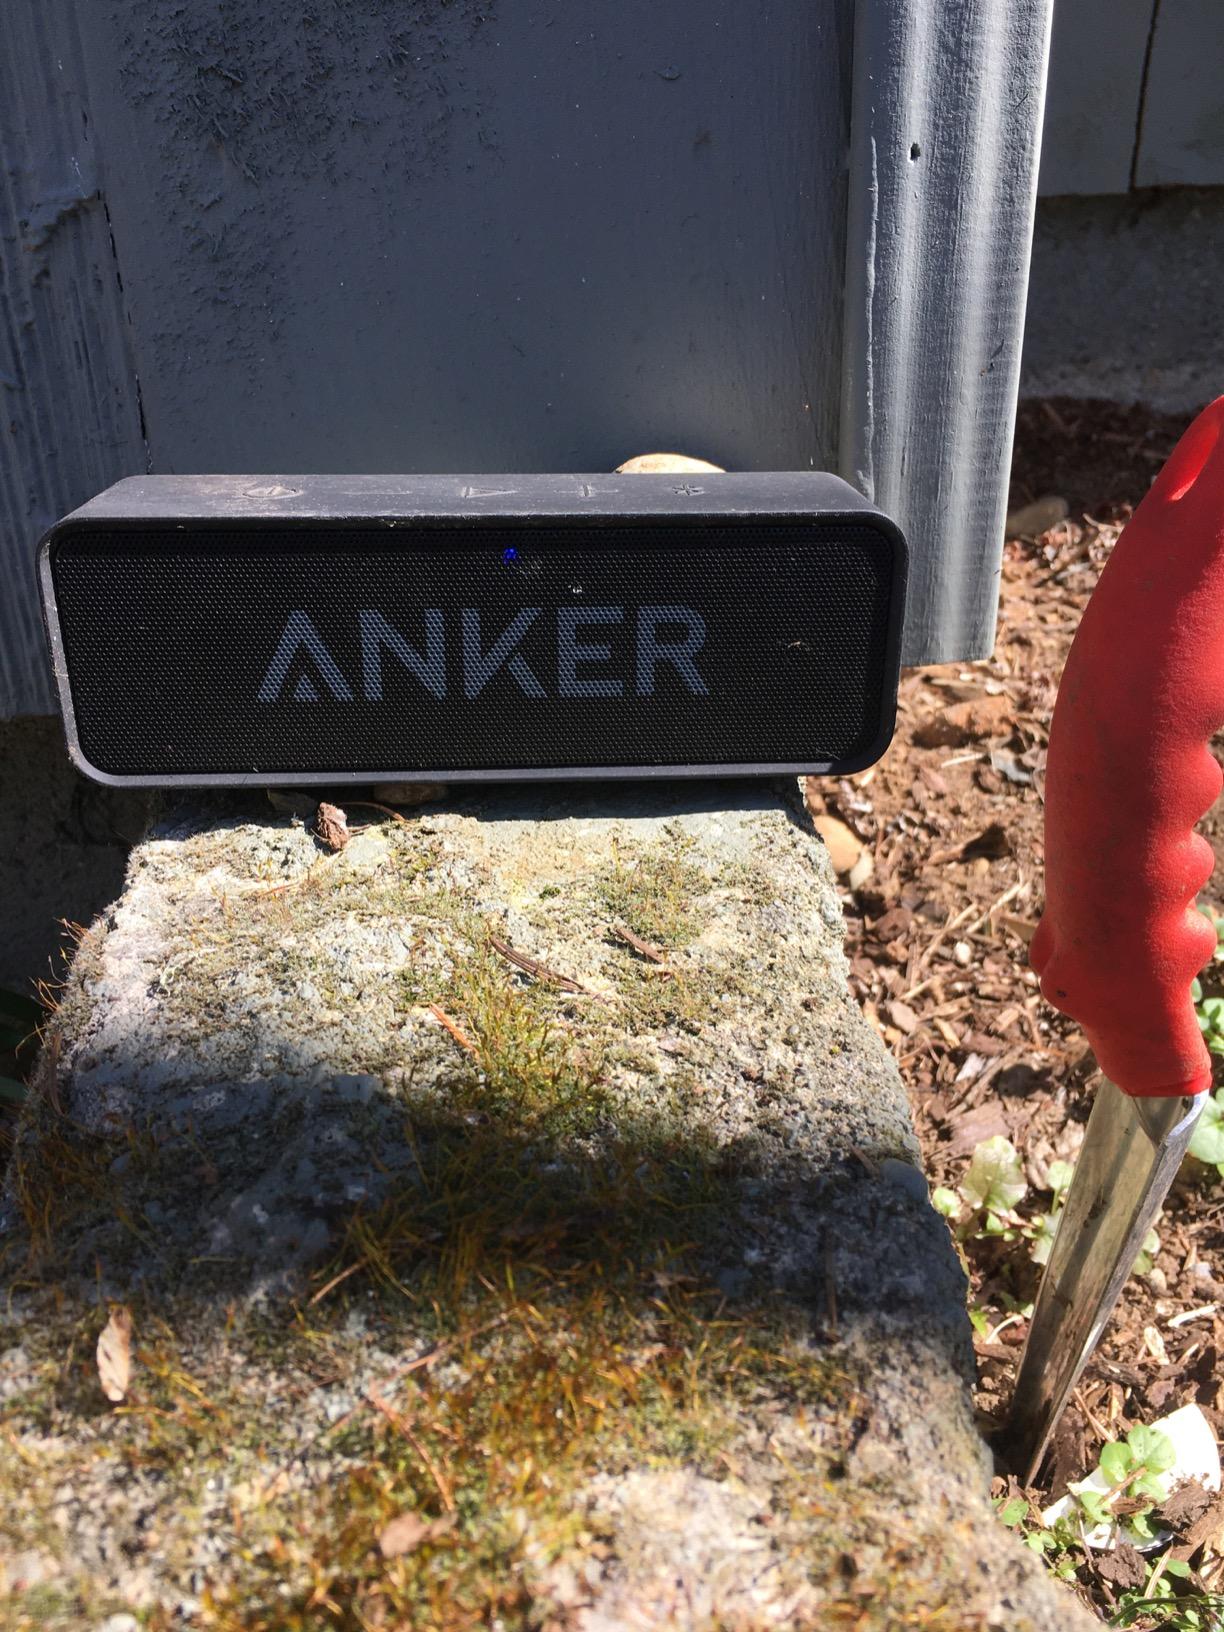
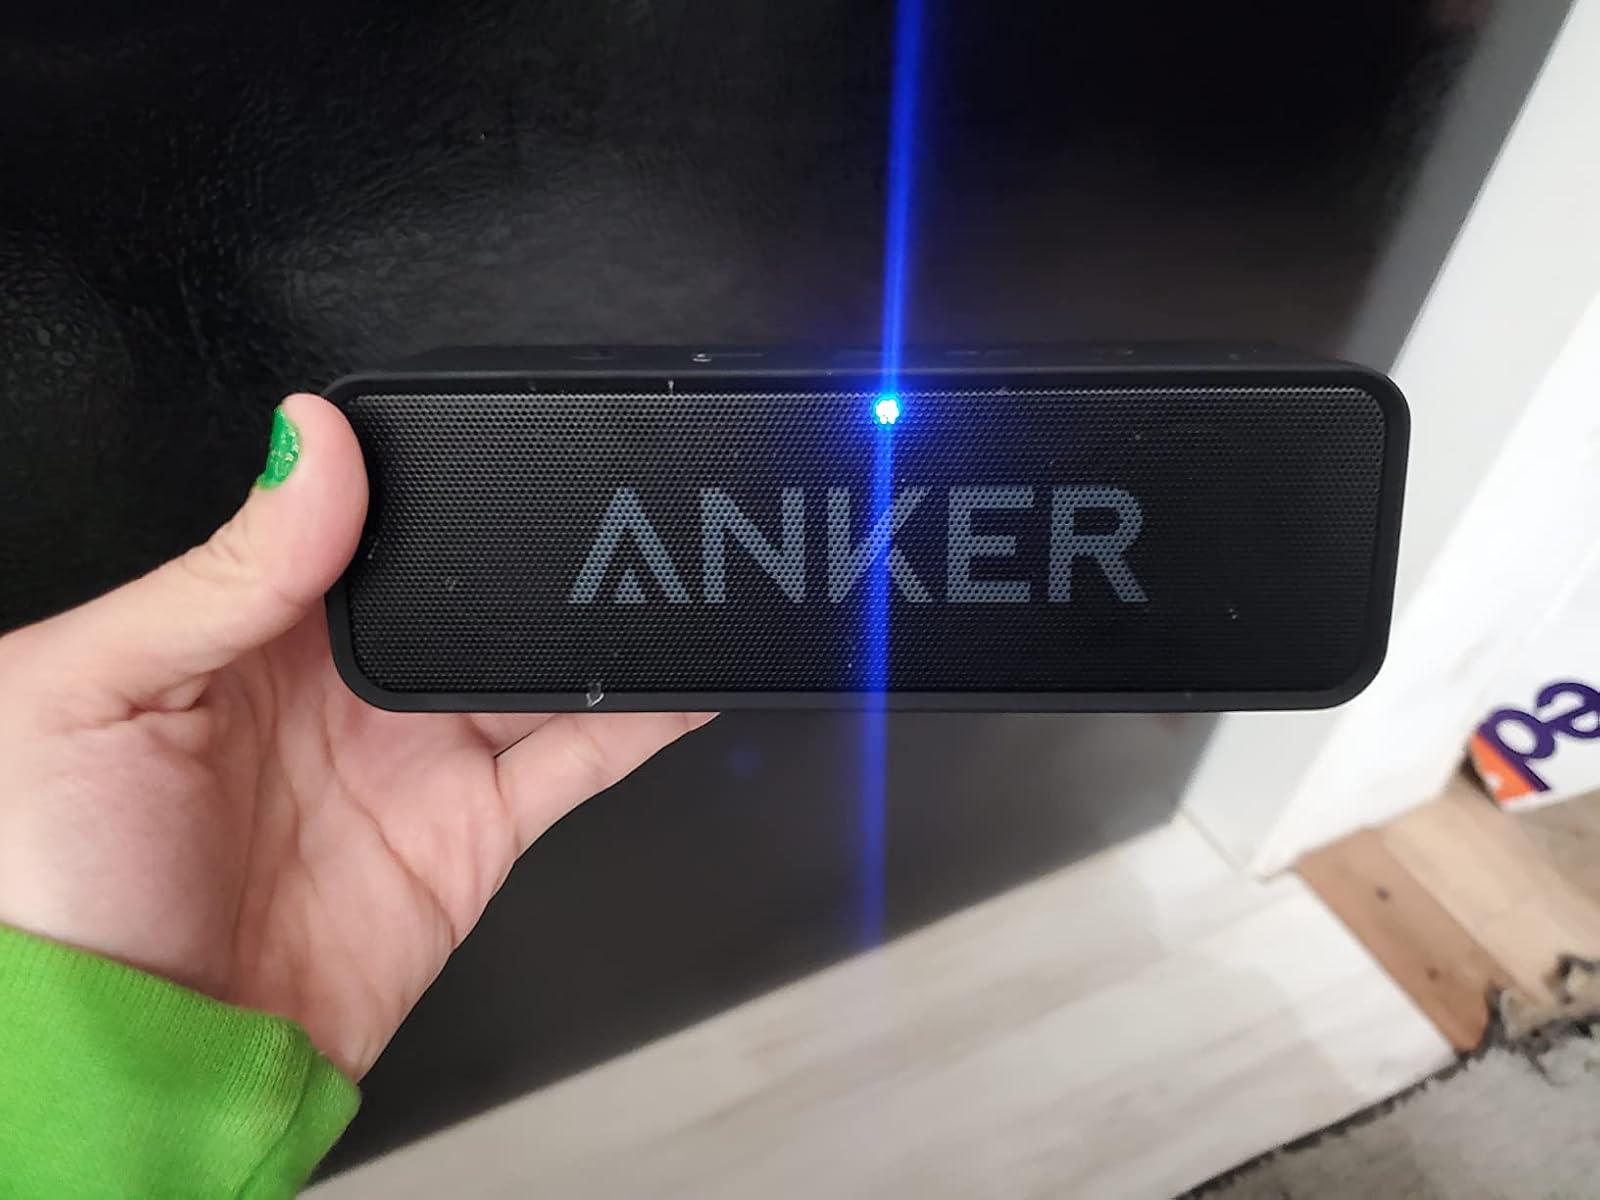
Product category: speaker
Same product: yes